Reporter's Notebook

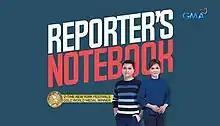
Title card since 2021

Reporter's Notebook is a Philippine television documentary show broadcast by GMA Network, GMA News TV and GTV. Originally hosted by Jiggy Manicad and Maki Pulido, it premiered on June 1, 2004 on the network's Tuesday evening line up. The show concluded on GMA Network on April 25, 2020. The show moved to GMA News TV on August 6, 2020, on the network's Power Block line up. Pulido and Jun Veneracion served as the current hosts. The show returned to GMA Network on January 7, 2021 and again on February 4, 2023.